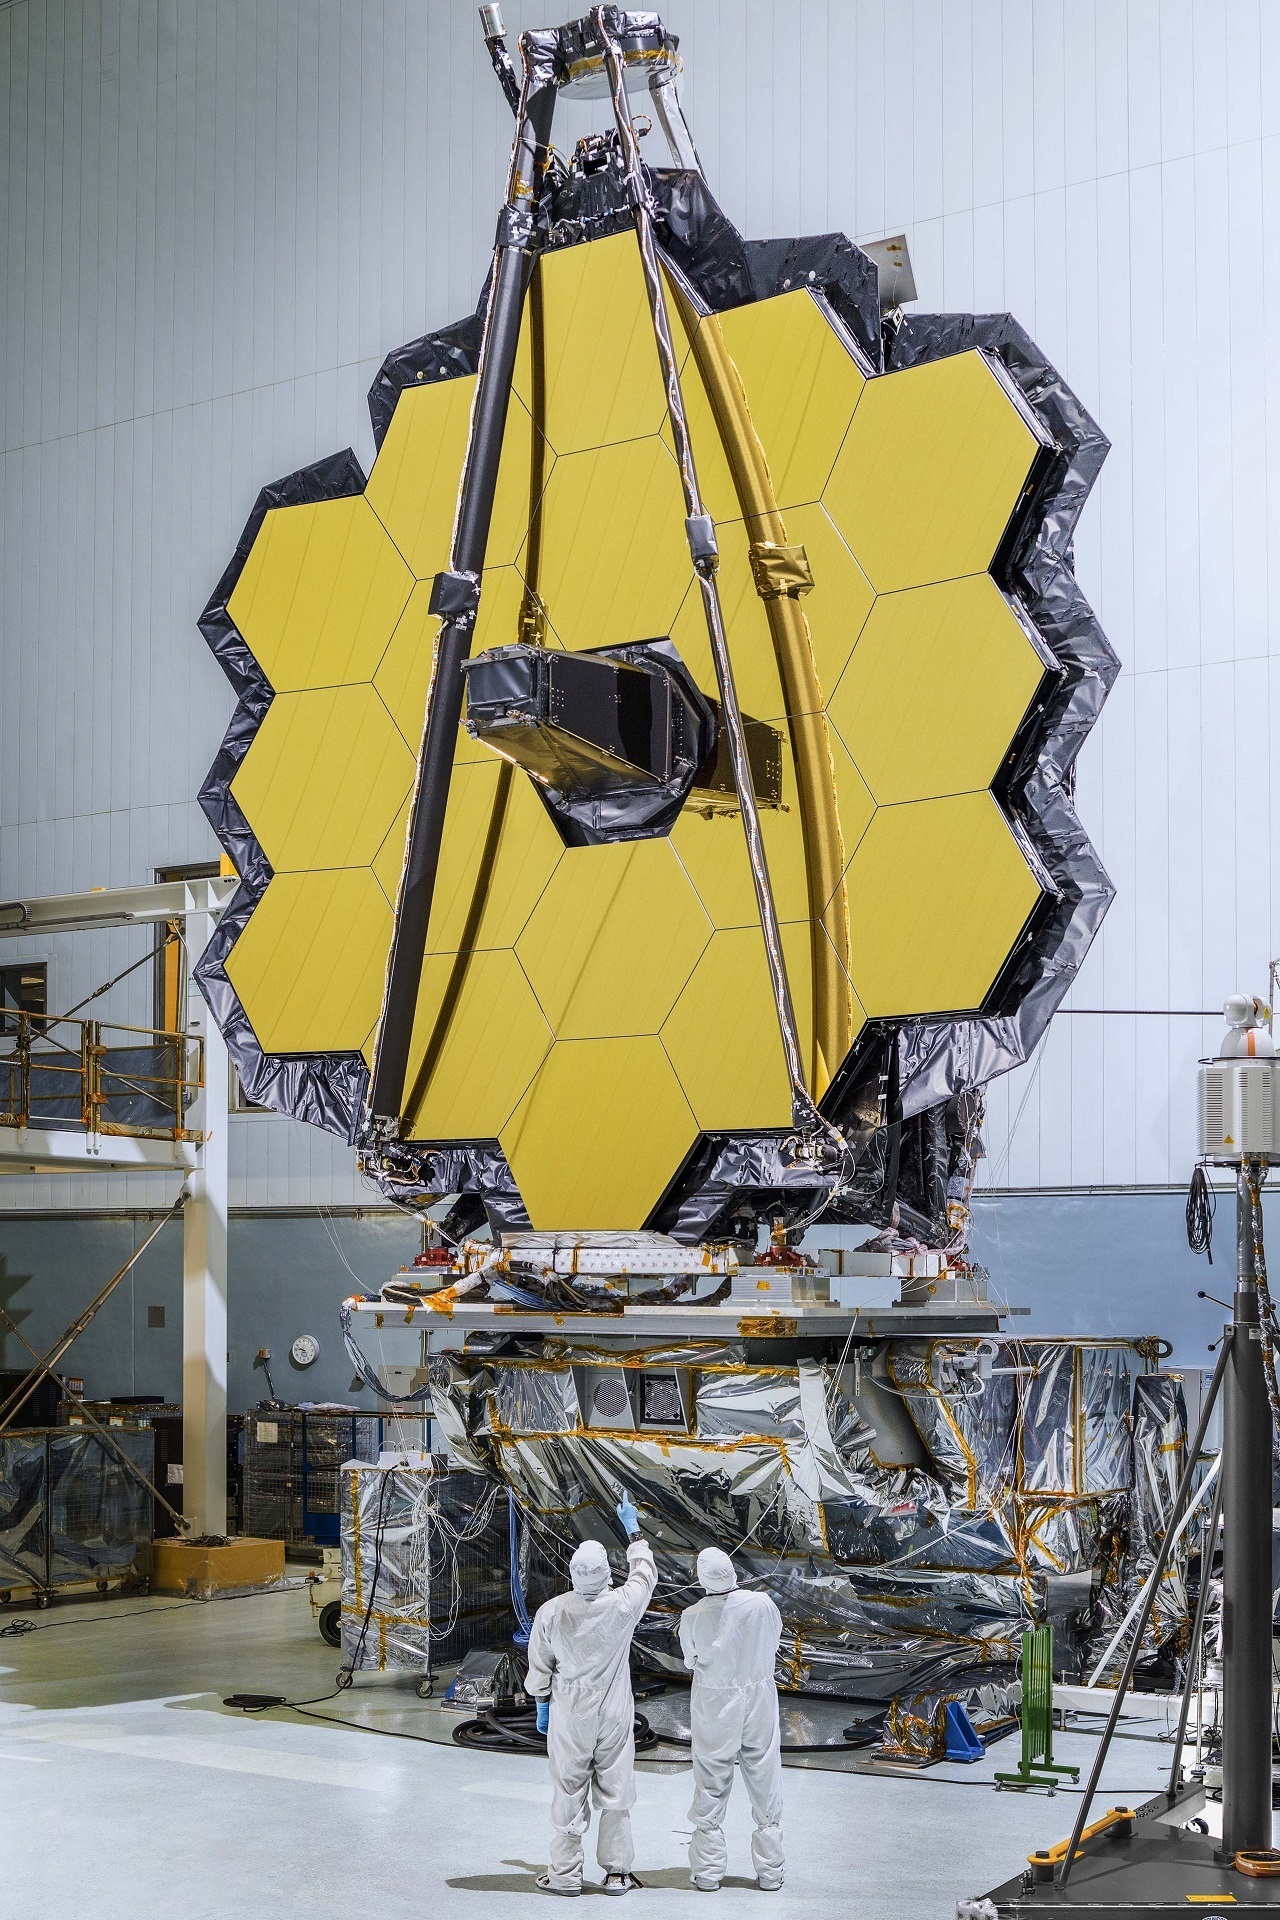
technology, cosmos, tool, construction, vehicle, mast, instrument, nasa, observatory, research, art, science, mirror, exploration, tourist attraction, magnify, space telescope, technicians, hexagonal mirrors, jwst